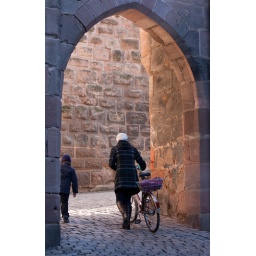
Kaiserburg Nuernberg. I like the red light, created by the sun reflecting off the stone walls.